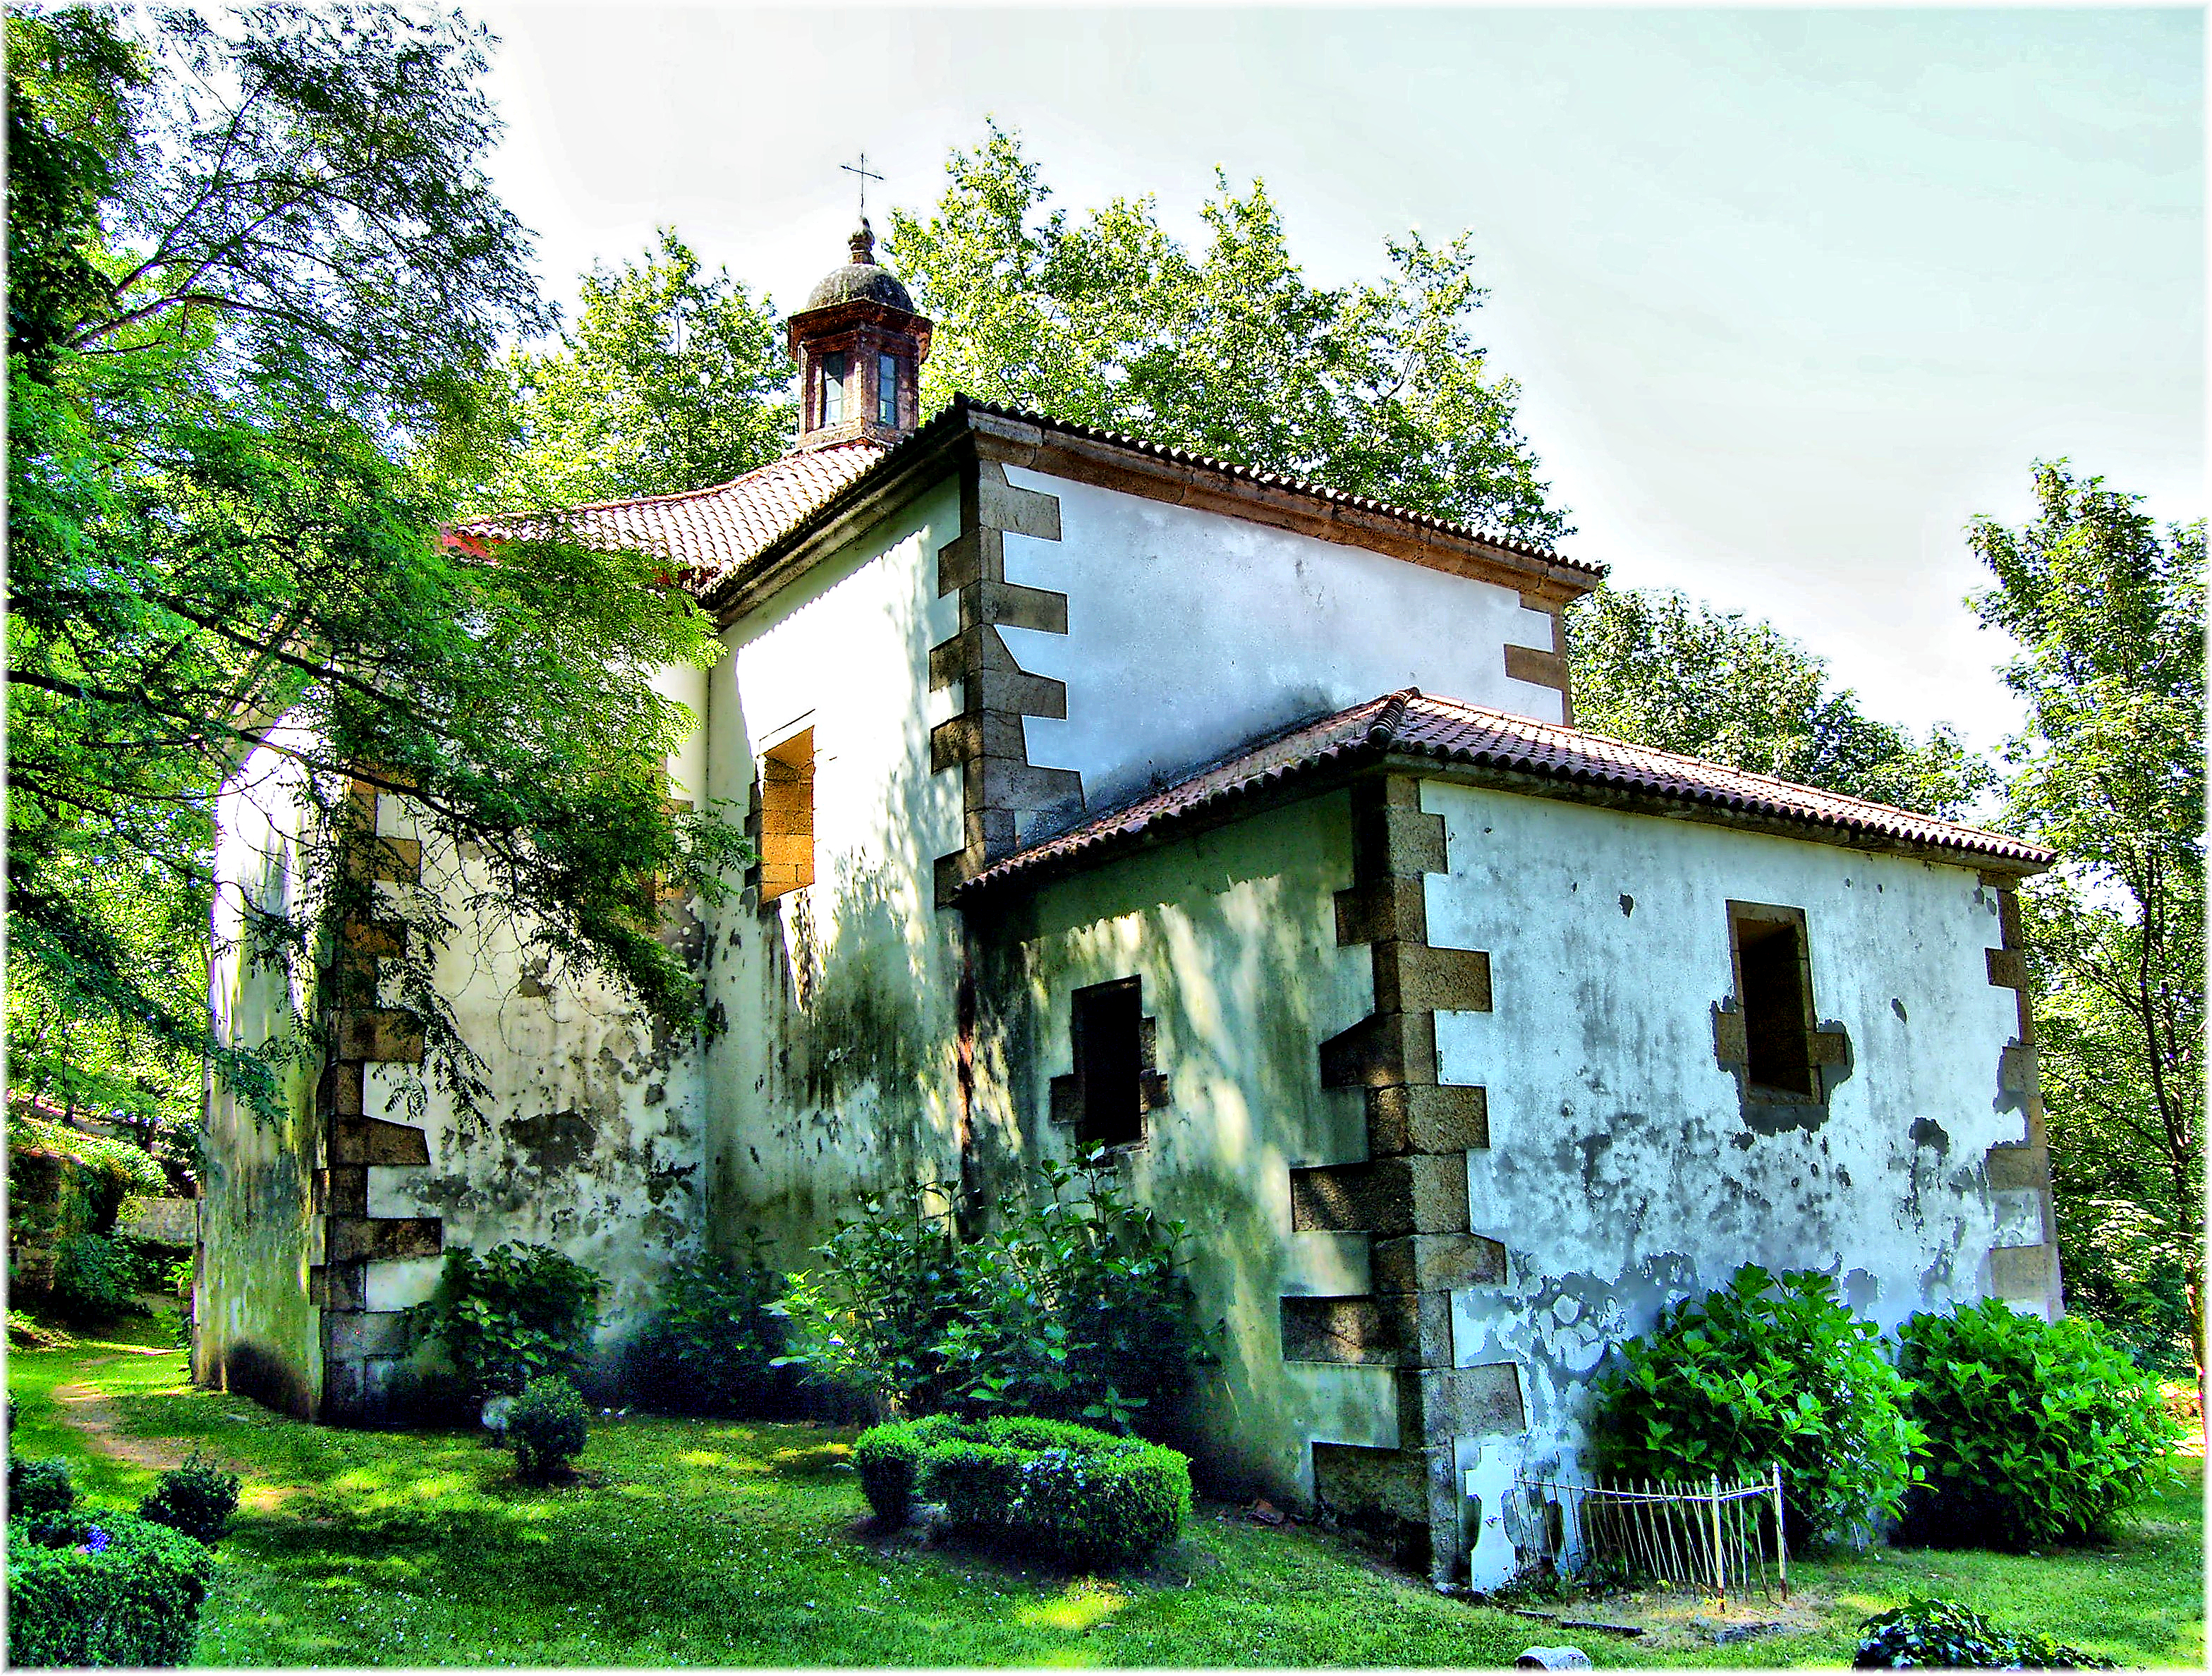
villa, mansion, house, building, chateau, home, village, cottage, farmhouse, monastery, estate, neighbourhood, manor house, rural area, residential area